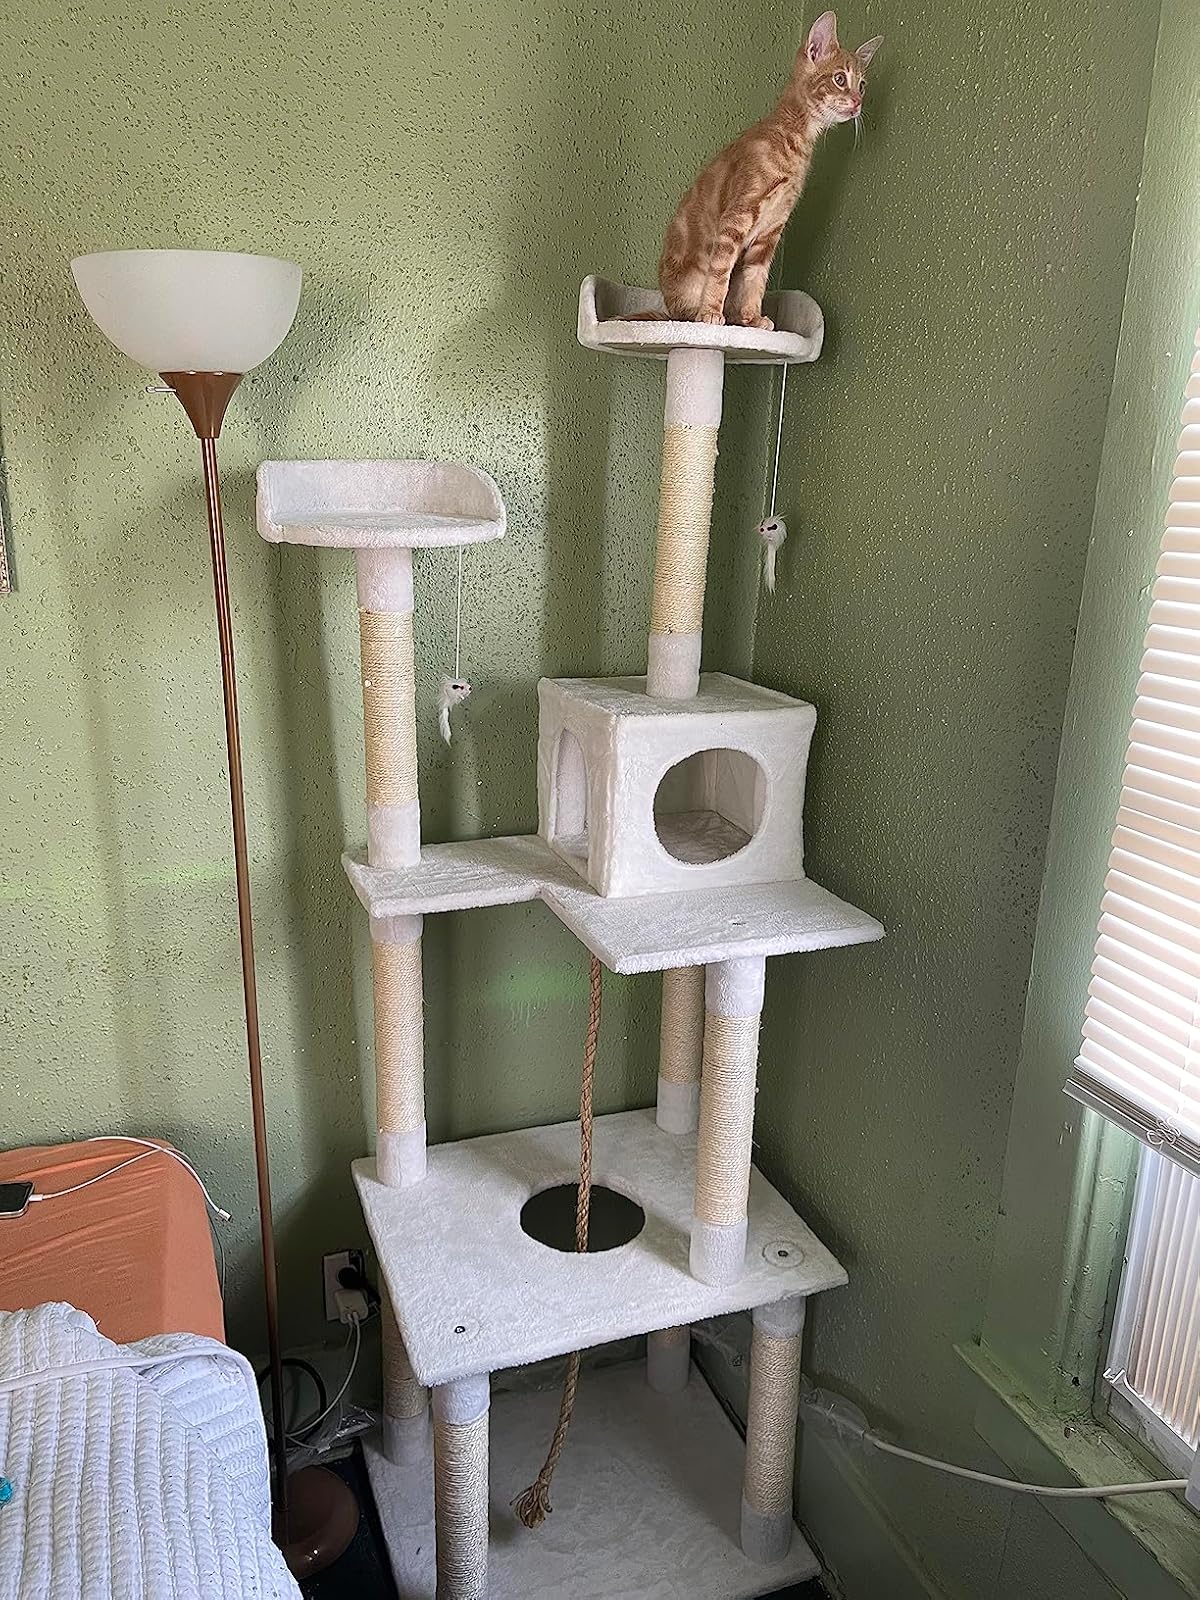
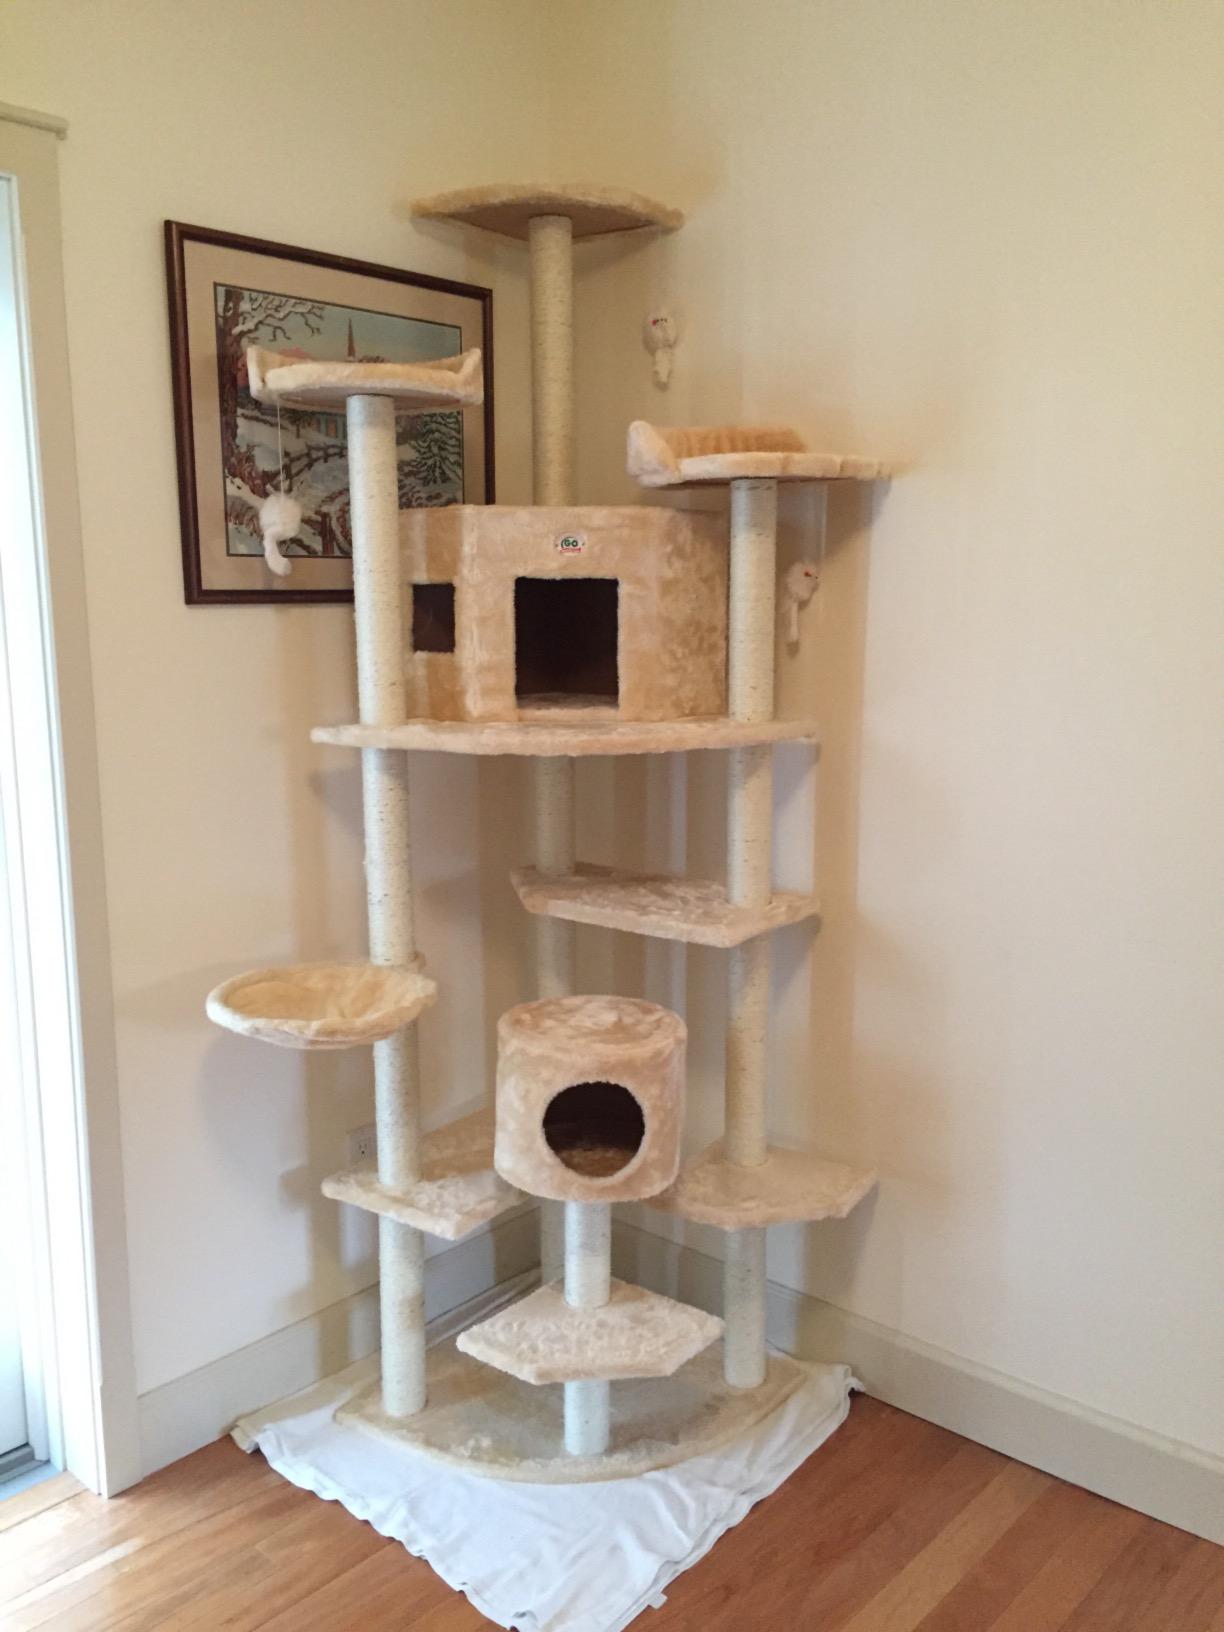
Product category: items_cat tree
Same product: no